Presidency of Gerald Ford

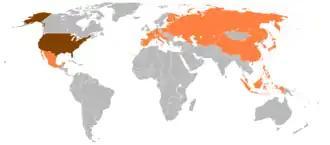
Ford made seven international trips to eighteen different countries during his presidency.

With the North Vietnamese forces advancing on the South Vietnamese capital of Saigon, Ford ordered the evacuation of U.S. personnel, while also allowing U.S. forces to aid others who wished to escape from the Communist advance. Forty thousand U.S. citizens and South Vietnamese were evacuated by plane until enemy attacks made further such evacuations impossible. In Operation Frequent Wind, the final phase of the evacuation preceding the fall of Saigon on April 30, military and Air America helicopters took evacuees to off-shore U.S. Navy vessels. During the operation, so many South Vietnamese helicopters landed on the vessels taking the evacuees that some were pushed overboard to make room for more people.